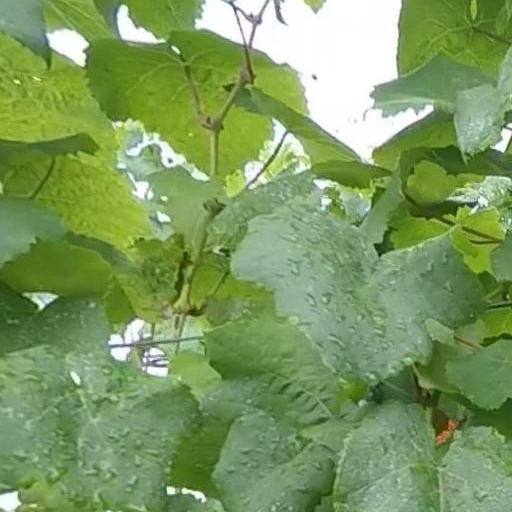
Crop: grape